Mayank Chhaya

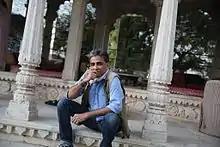
Mayank Chhaya

Mayank Chhaya is an Indian journalist based in Chicago. His career includes extensive reporting experience out of India, Pakistan, Sri Lanka and the United States. He is a widely published commentator on South Asian and China–Tibet affairs. Since 1998 he has also been writing extensively about America in the wider international context.